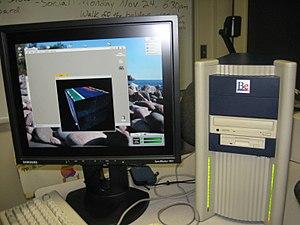
La BeBox était un ordinateur lancé par Be le 3 octobre 1995.